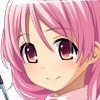
Portrait style: Anime Portrait